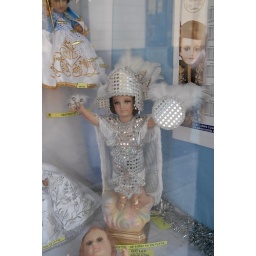
This is the silver version of the Aztec baby Jesus costume for Candelaria. Seen in a shop near the Oaxaca market